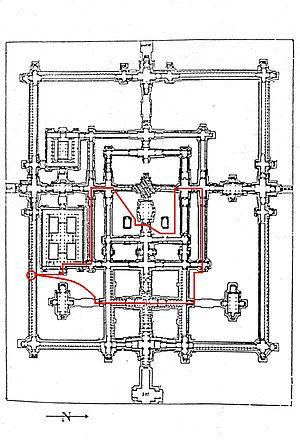
Beng Méaléa est un temple cambodgien qui aurait été construit sous le règne de Suryavarman II, entre 1112 et 1152.